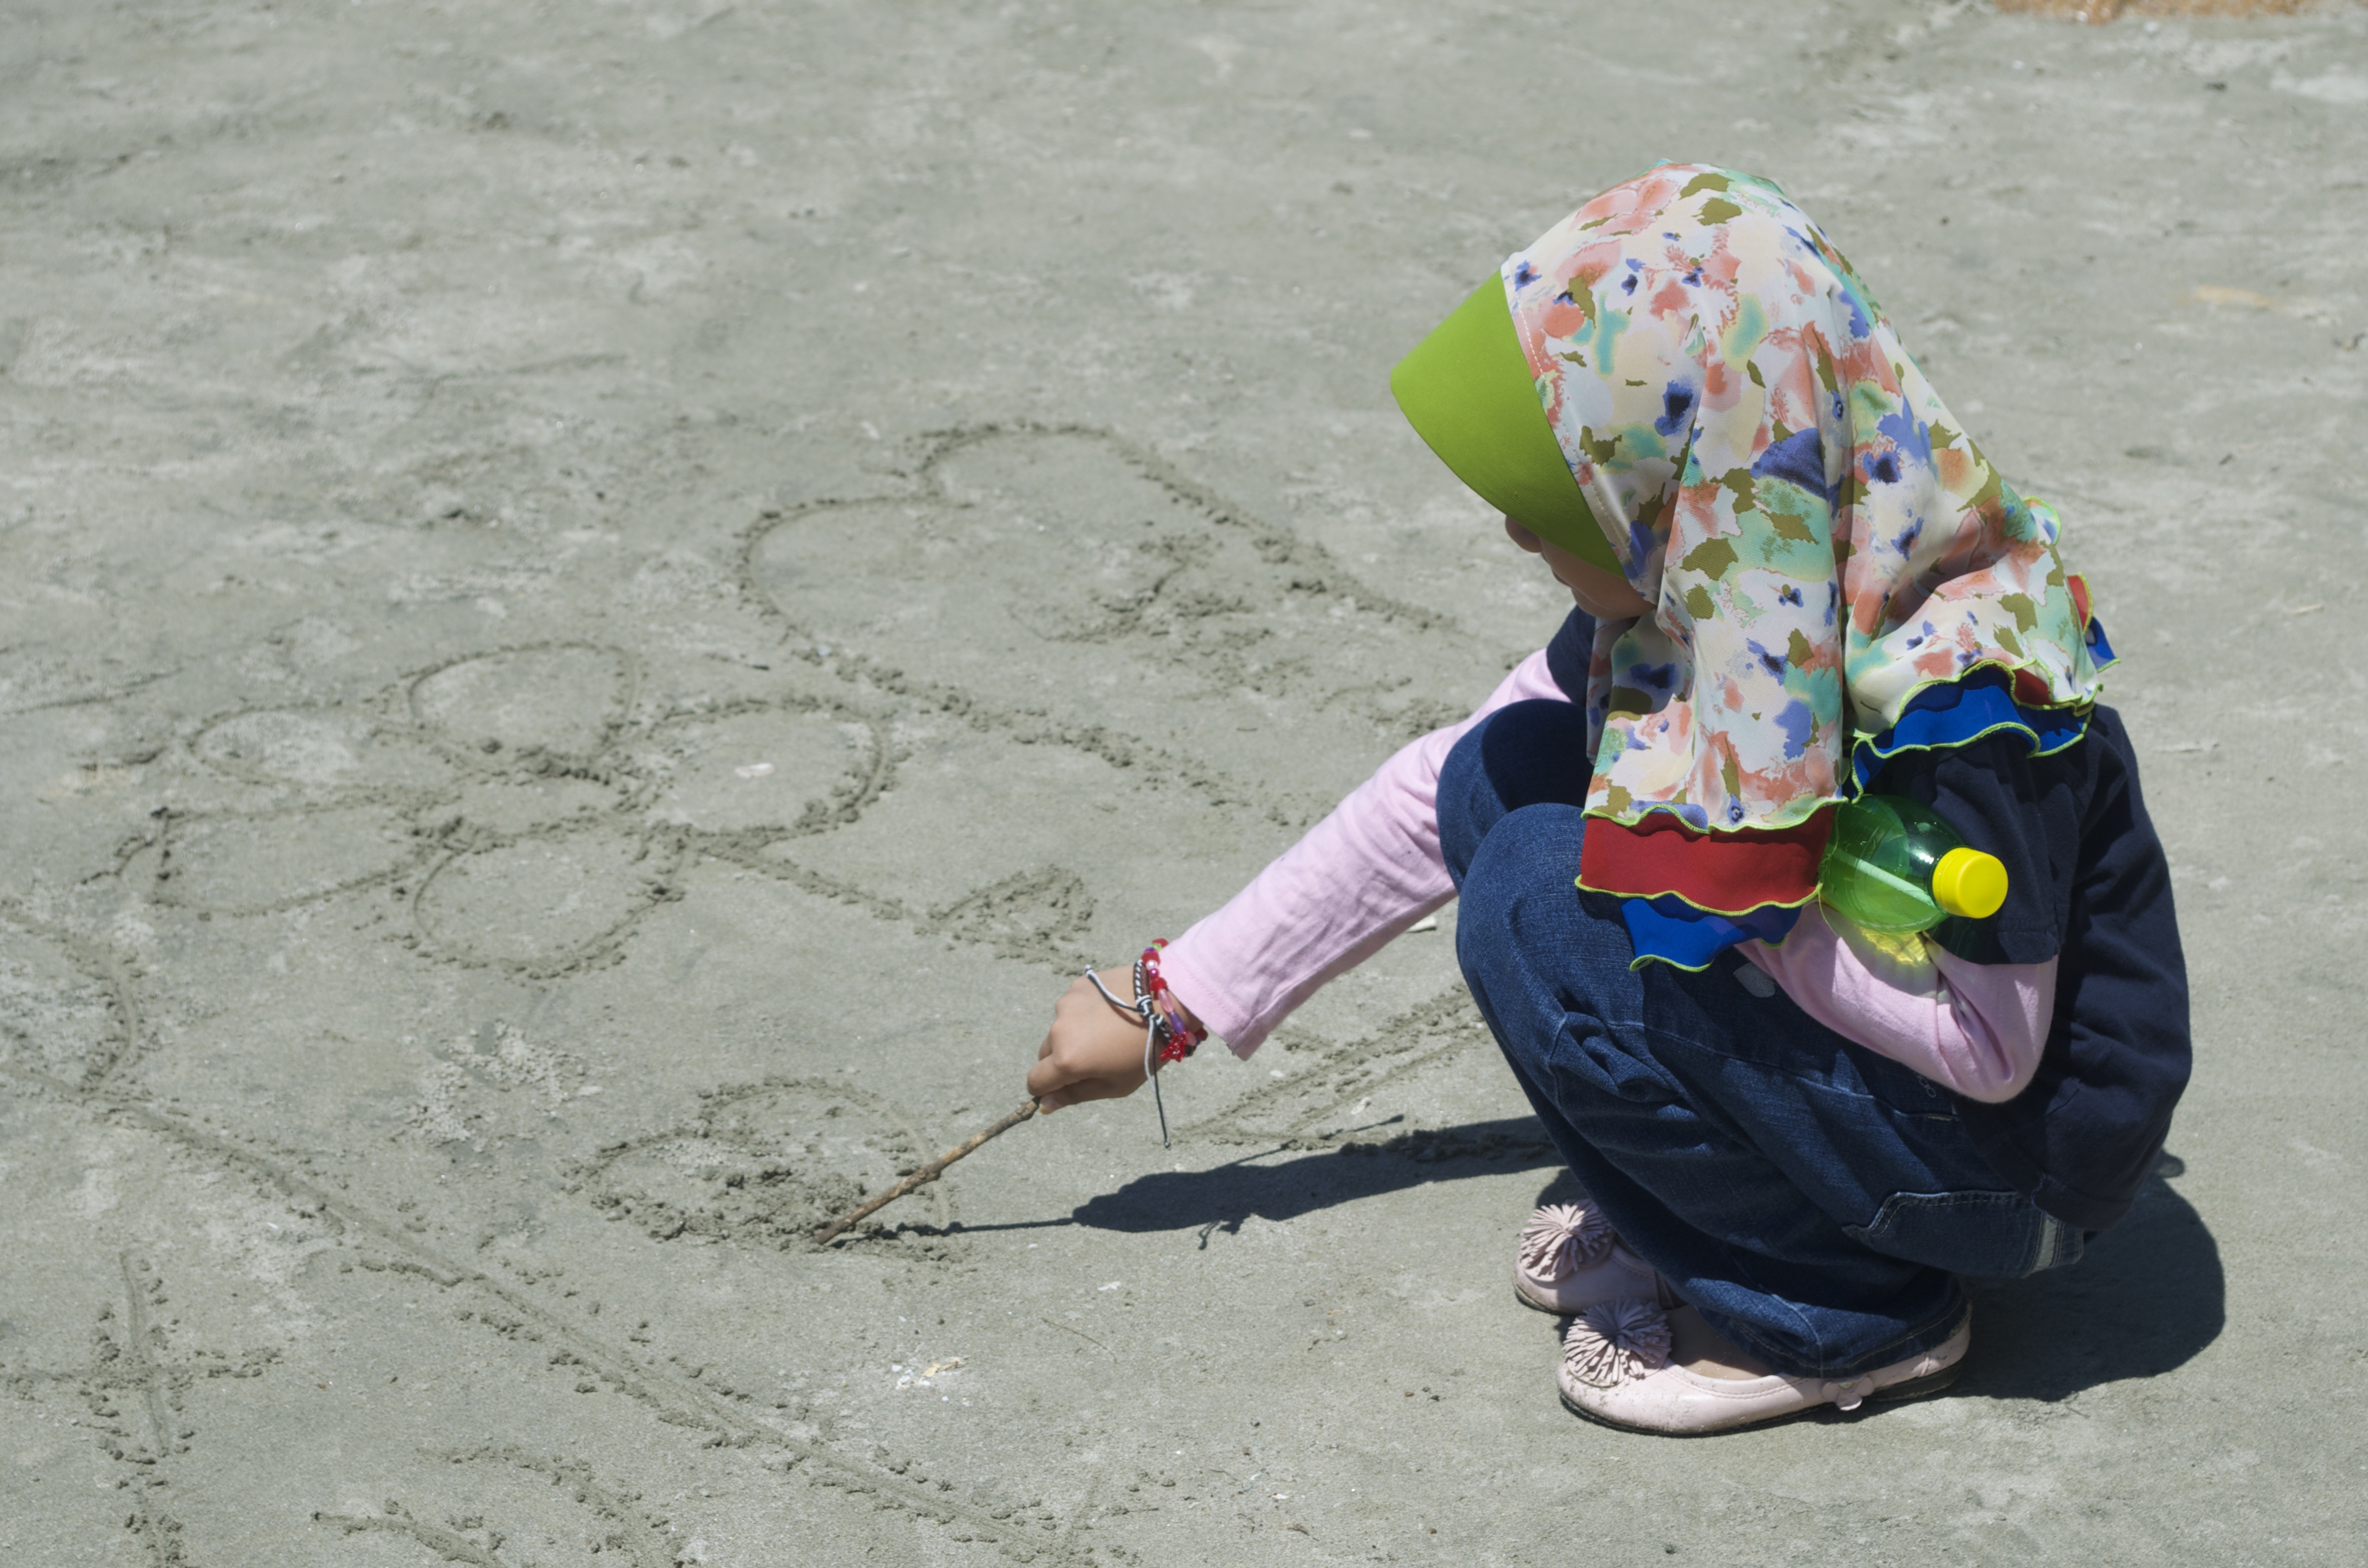
beach, sand, person, girl, play, summer, travel, seaside, spring, color, holiday, child, leisure, sketch, toddler, malaysia, stick, drawings, muslim, malay, human positions, muslimah